Mary L. Washington

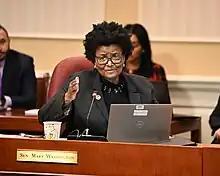
Washington in the Maryland Senate, 2023

Washington was sworn into the Maryland Senate on January 9, 2019. Upon her swearing in, she became the first openly gay African-American person and the first openly gay woman to serve in the state. She ran for re-election unopposed in 2022.